Architecture of Buffalo, New York

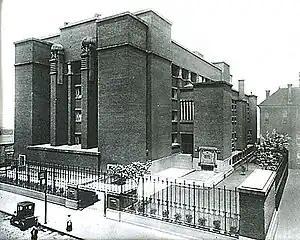
Larkin Administration Building, 1906

The Delaware Park System is a historic park system and national historic district located in the northern and western sections of Buffalo. The park system was designed by Frederick Law Olmsted and Calvert Vaux and developed between 1868 and 1876. The Park System comprises many parks, Delaware Park being the largest (encompassing 376 acres). There are also Gates Circle, Chapin Parkway, Soldier's Place, Lincoln Parkway, Bidwell Parkway, and Front Park, among others. The park system was listed on the National Register of Historic Places in 1982.